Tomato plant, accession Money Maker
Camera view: tilt-top (135 deg); turntable rotation: 0 degrees
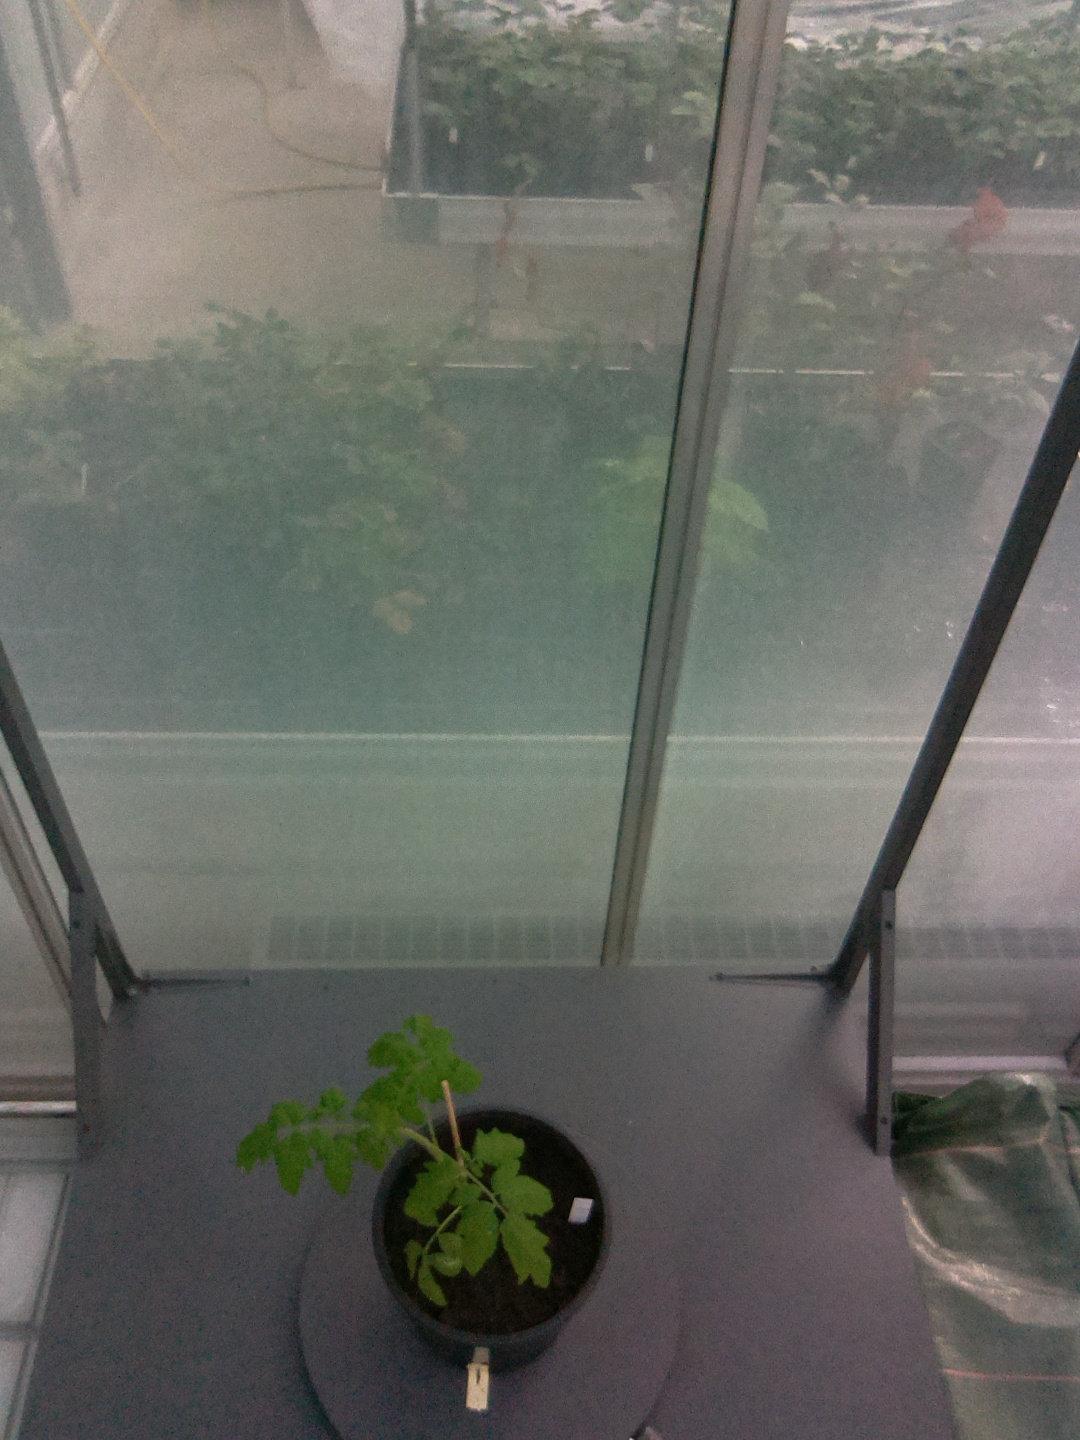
BBCH growth stage 13: 6 of true leaves visible